Youth (2013 film)

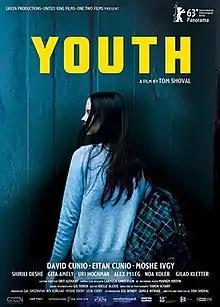
Film poster

Youth is a feature film written and directed by Tom Shoval. The film, released in 2013, is an Israeli-German co-production. Its premiere took place as part of the Panorama section at the 63rd Berlin International Film Festival on February 10, 2013.